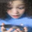
Label: girl